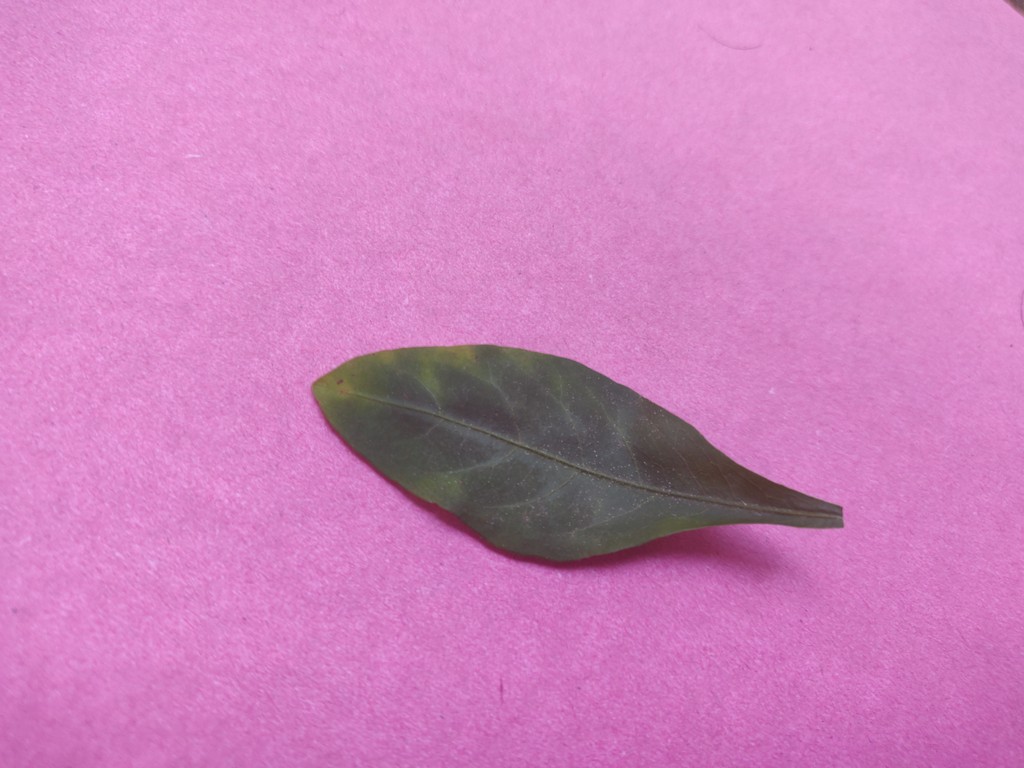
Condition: Unhealthy
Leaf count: single
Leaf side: front